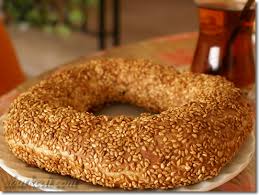
Yemek: simit